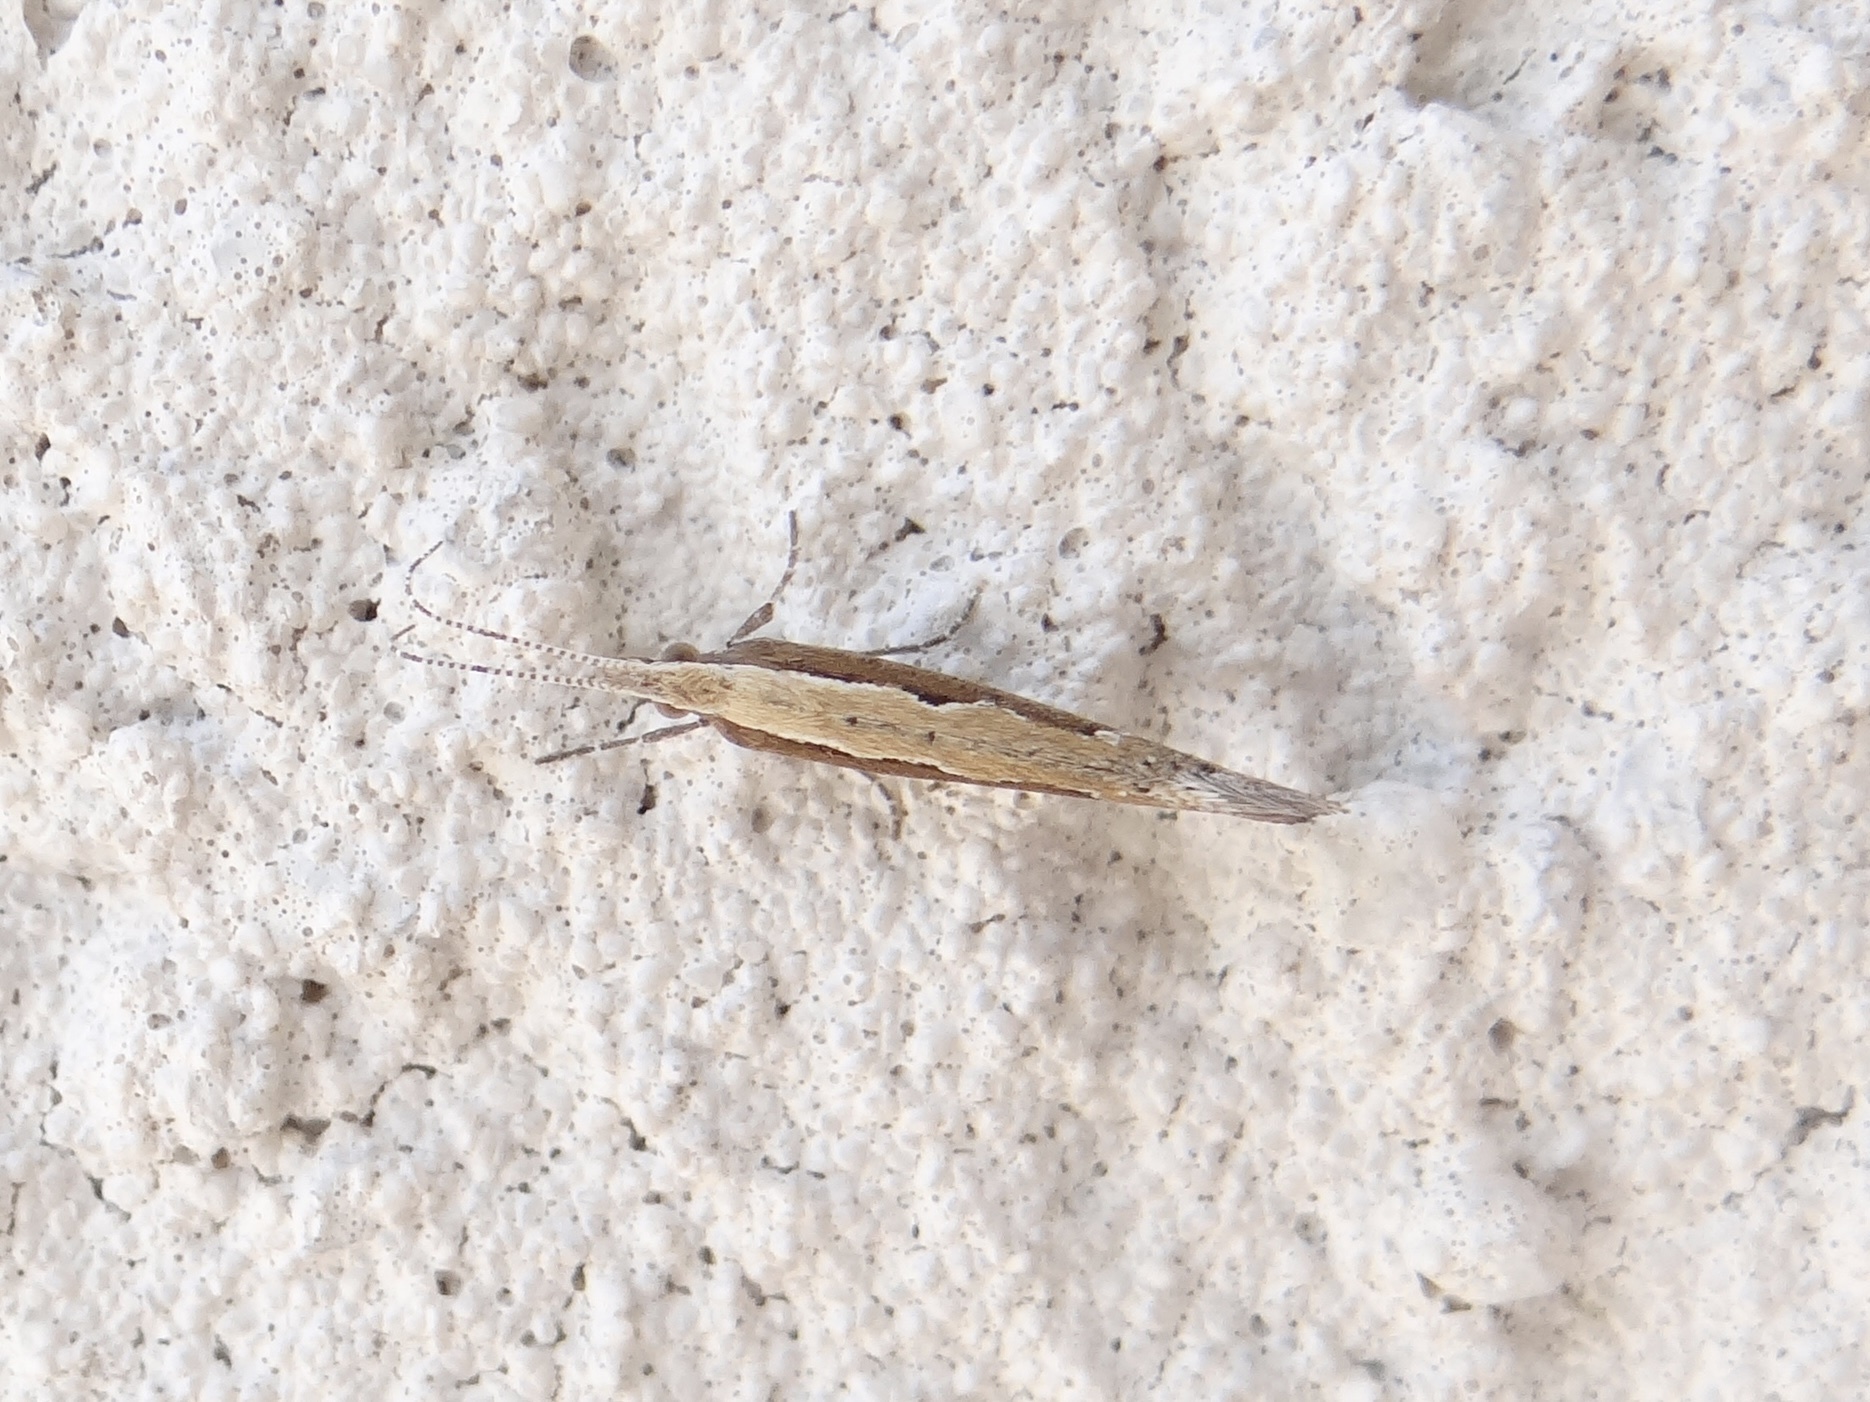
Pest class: diamondback_moth